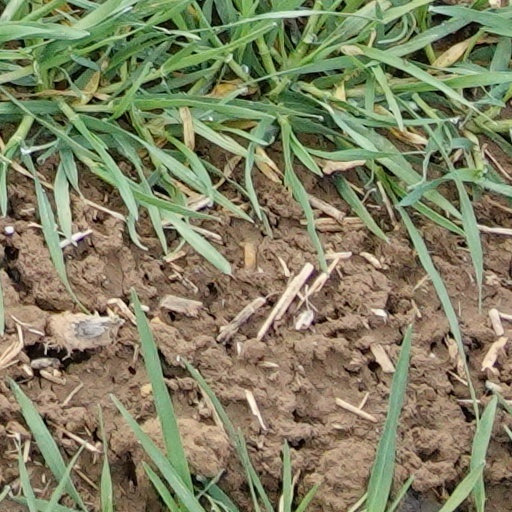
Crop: wheat